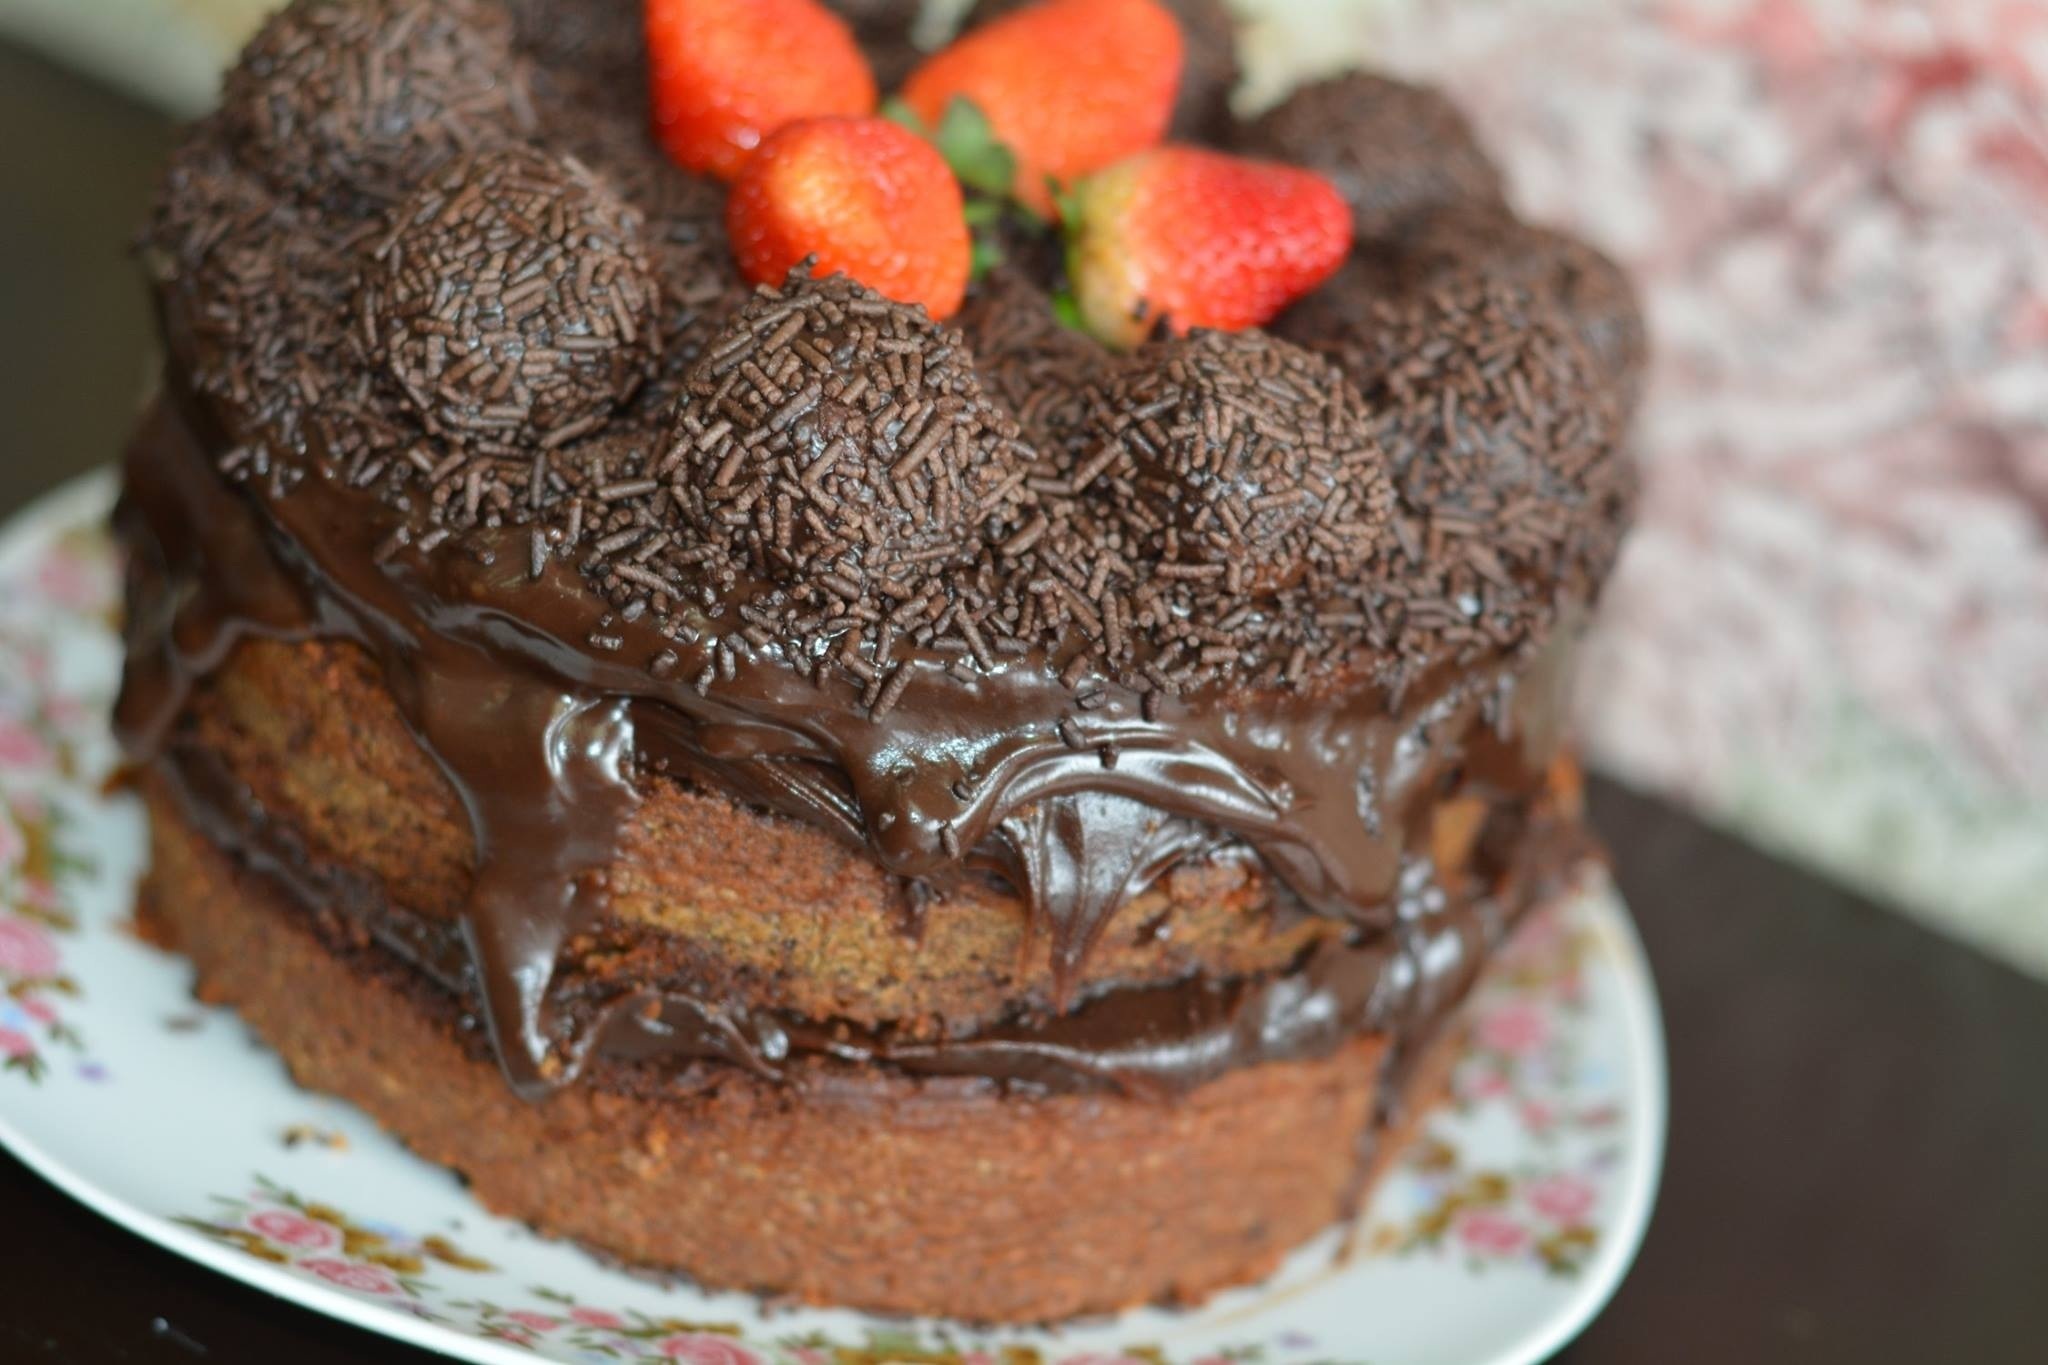
dish, food, produce, chocolate, dessert, cake, strawberry, chocolate cake, icing, baked goods, brigadier, buttercream, ganache, chocolate brownie, sachertorte, flourless chocolate cake